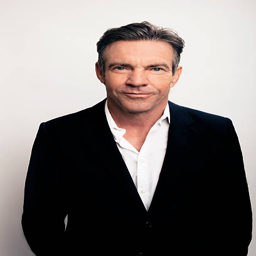
actor photographed for the wrap .